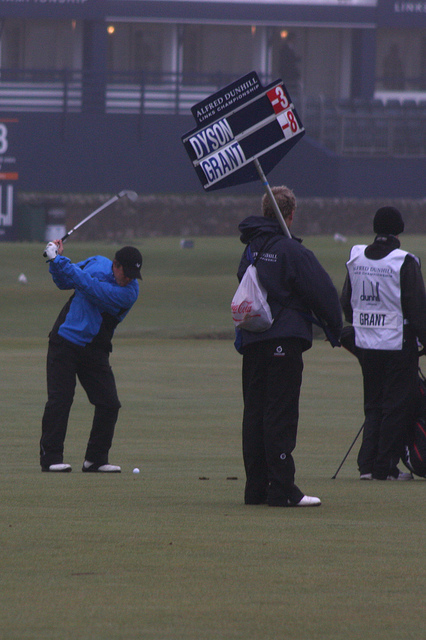
những người đàn ông đang cầm gậy để đánh gôn ở trên sân